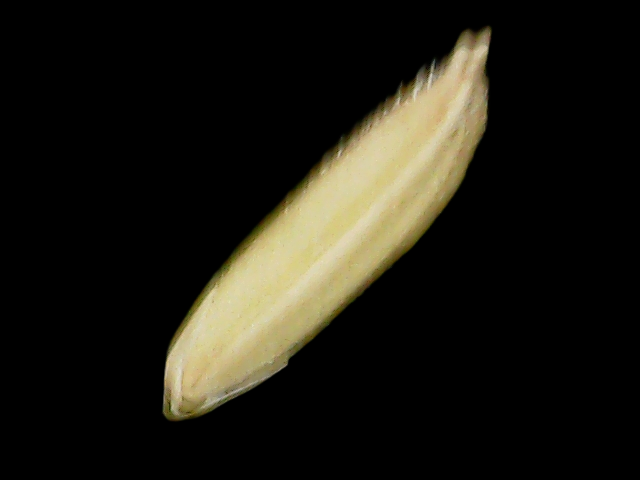
Rice variety: Binadhan11